Paula Rego

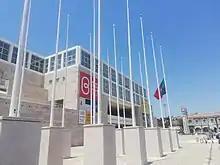
Portuguese flag flying at half-mast at the Museu Colecção Berardo following Rego's death

At the Slade School of Fine Art, Rego began an affair with fellow student Victor Willing, who was already married to another artist, Hazel Whittington. Rego had many abortions during their affair, starting from when she was 18 years old, because Willing had threatened to return to his wife if Rego kept their child.